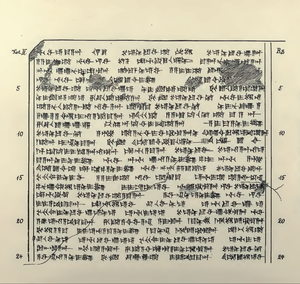
L’écriture cunéiforme est un système d'écriture complet mis au point en Basse Mésopotamie entre 3400 et 3300 av. J.-C., qui s'est par la suite répandu dans tout le Proche-Orient ancien, avant de disparaître dans les premiers siècles de l'ère chrétienne. Au départ pictographique et linéaire, la graphie de cette écriture a progressivement évolué vers des signes constitués de traits terminés en forme de « coins » ou « clous », auxquels elle doit son nom, « cunéiforme », qui lui a été donné aux XVIIIᵉ et XIXᵉ siècles. Cette écriture se pratique par incision à l'aide d'un calame sur des tablettes d'argile, ou sur une grande variété d'autres supports.